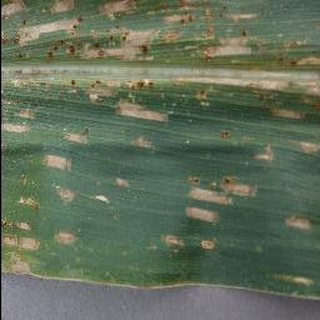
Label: corn_cercospora_leaf_spot